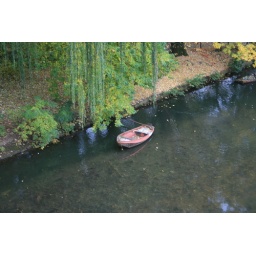
little boat in the river